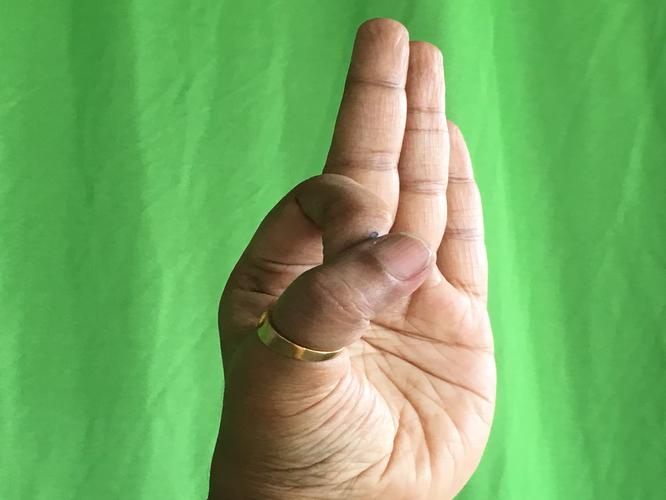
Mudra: Aralam
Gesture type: single_hand